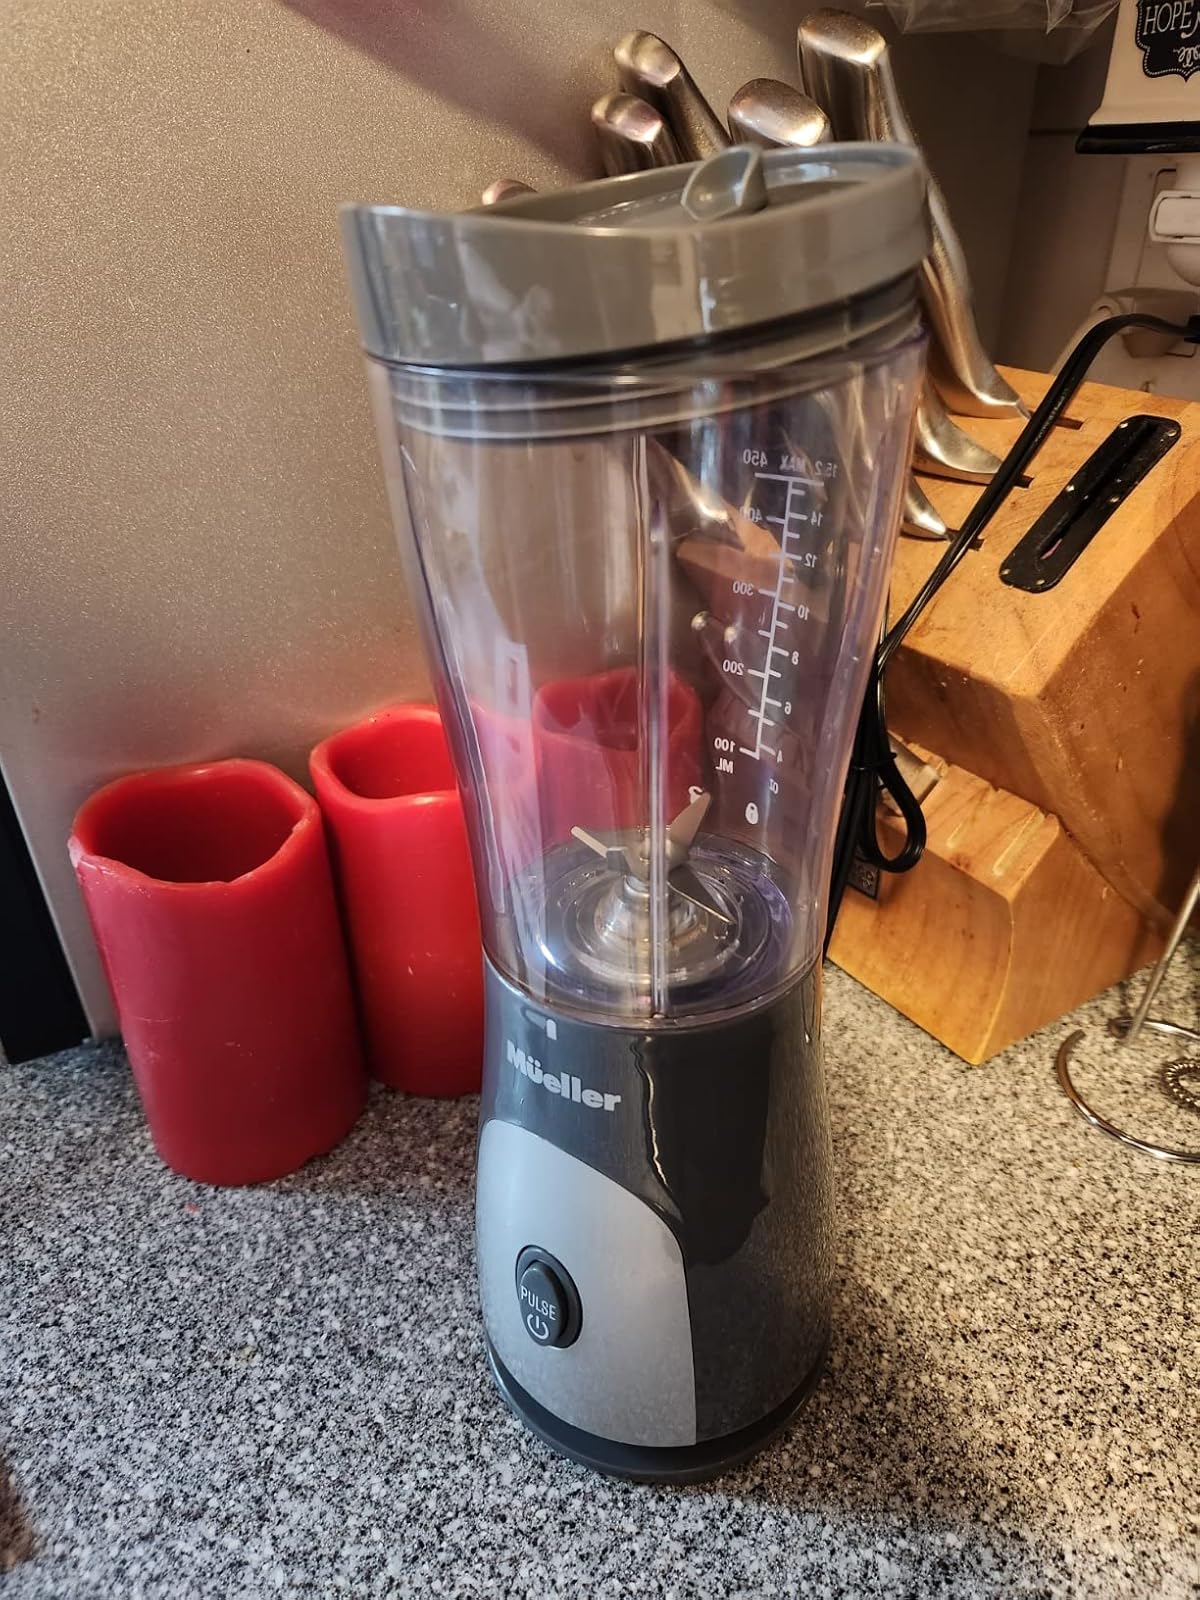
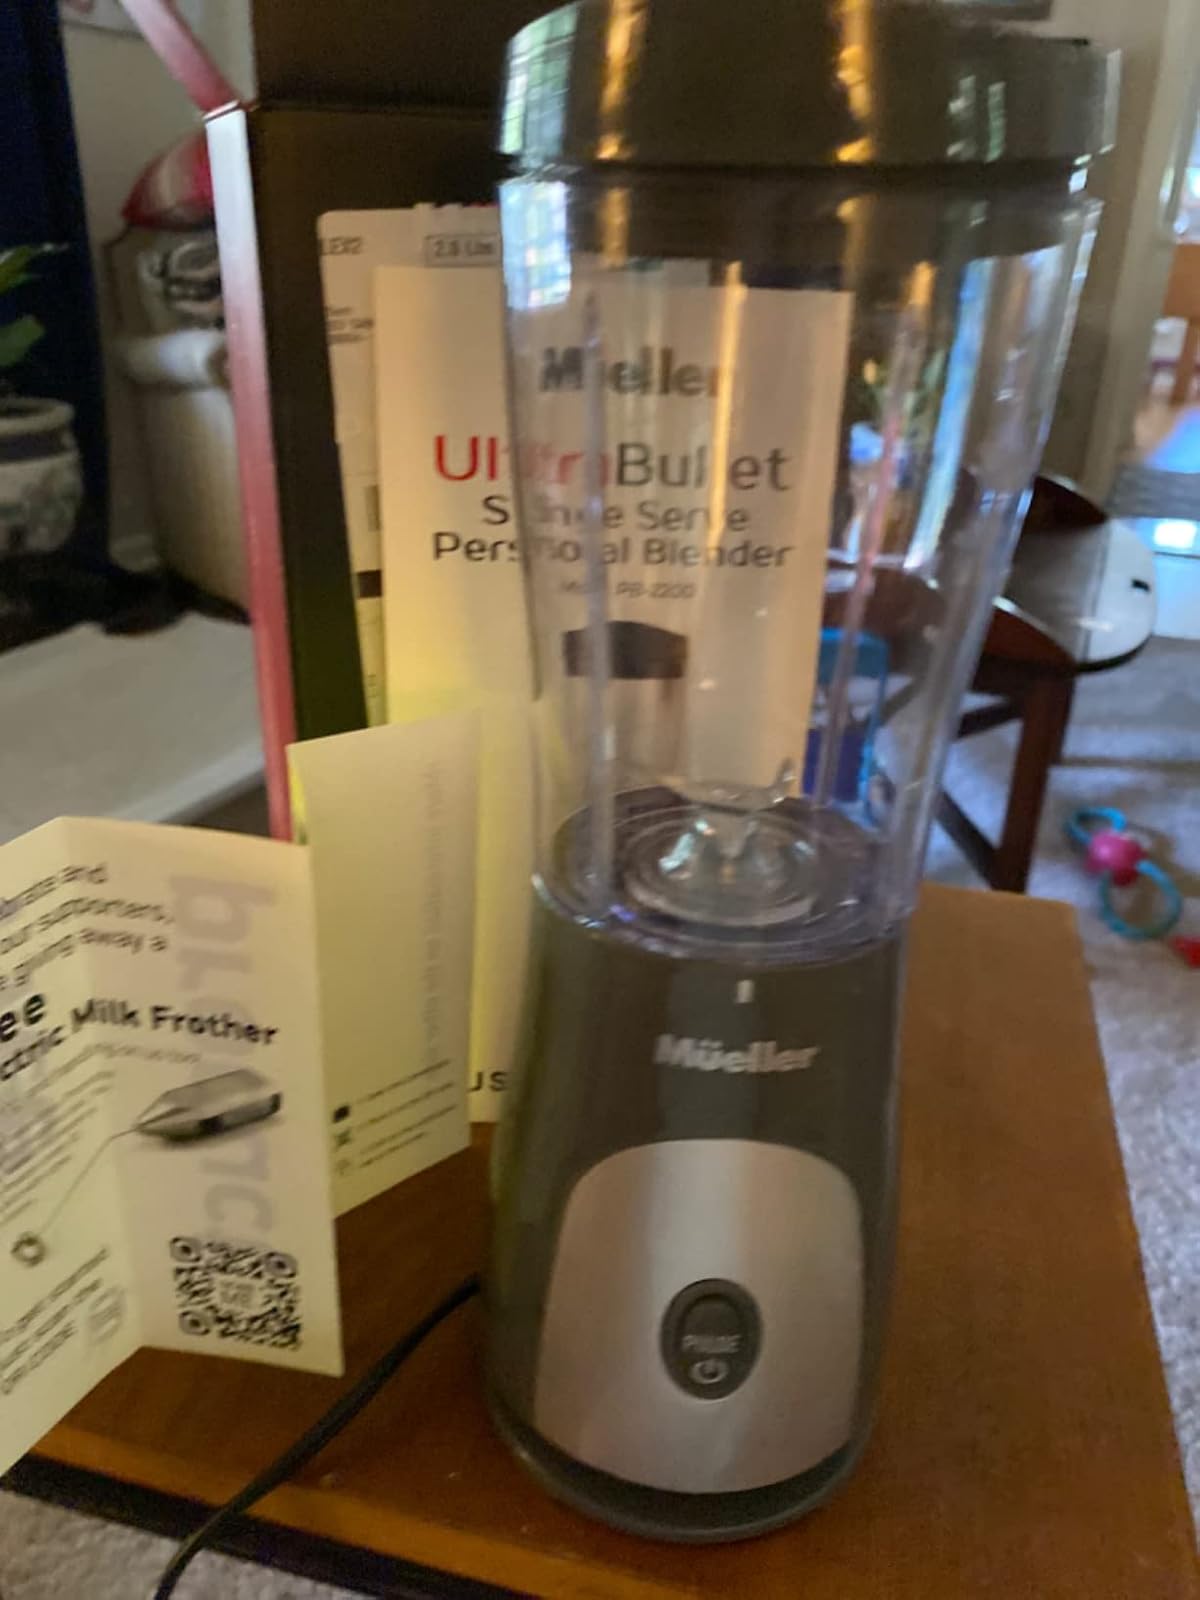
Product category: items_blender
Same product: yes